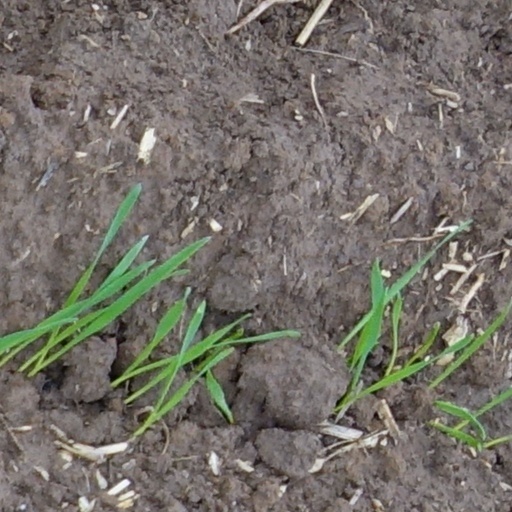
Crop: wheat